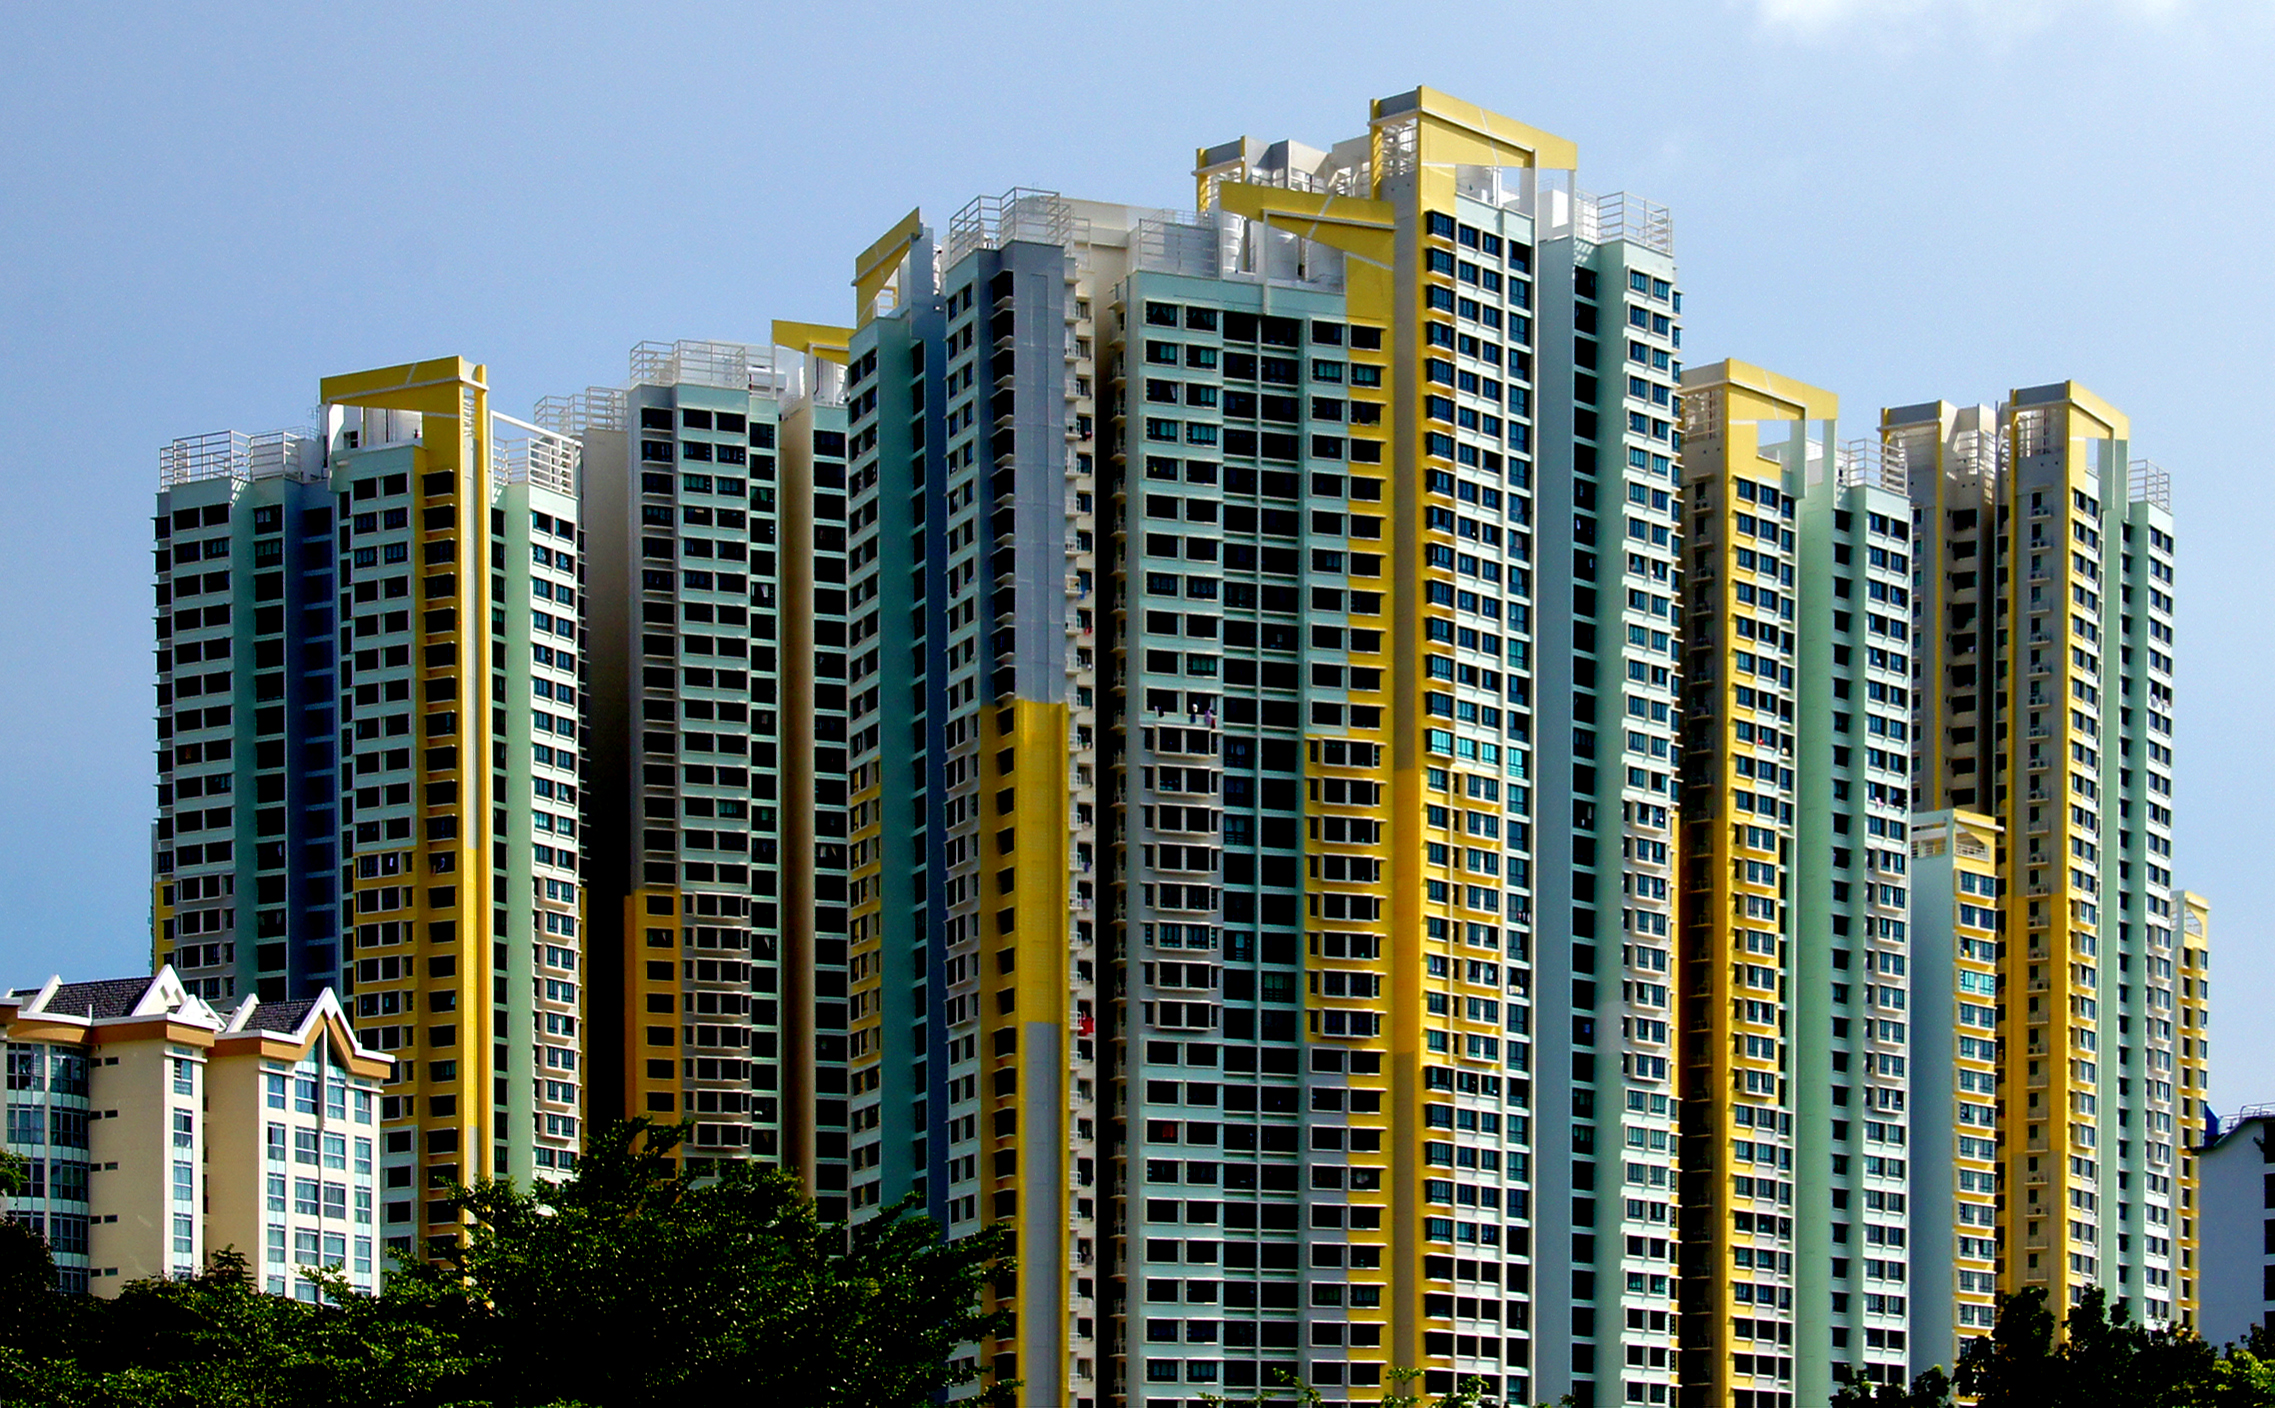
architecture, building, skyscraper, highrise, cityscape, downtown, facade, apartment, tower block, publicdomain, singapore, apartmentliving, commercial building, metropolis, condominium, neighbourhood, real estate, residential area, metropolitan area, mixed use